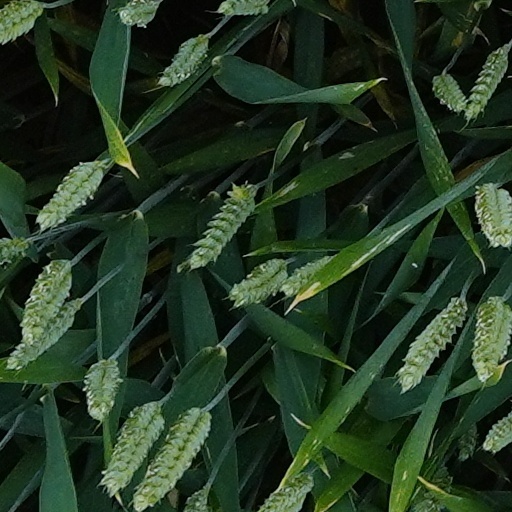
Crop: wheat